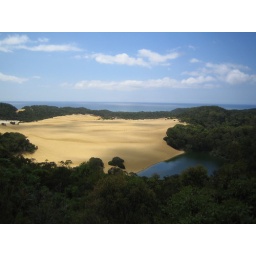
&amp;amp; a big sand dune. u can swim in the lake and run down the sand in2 it!